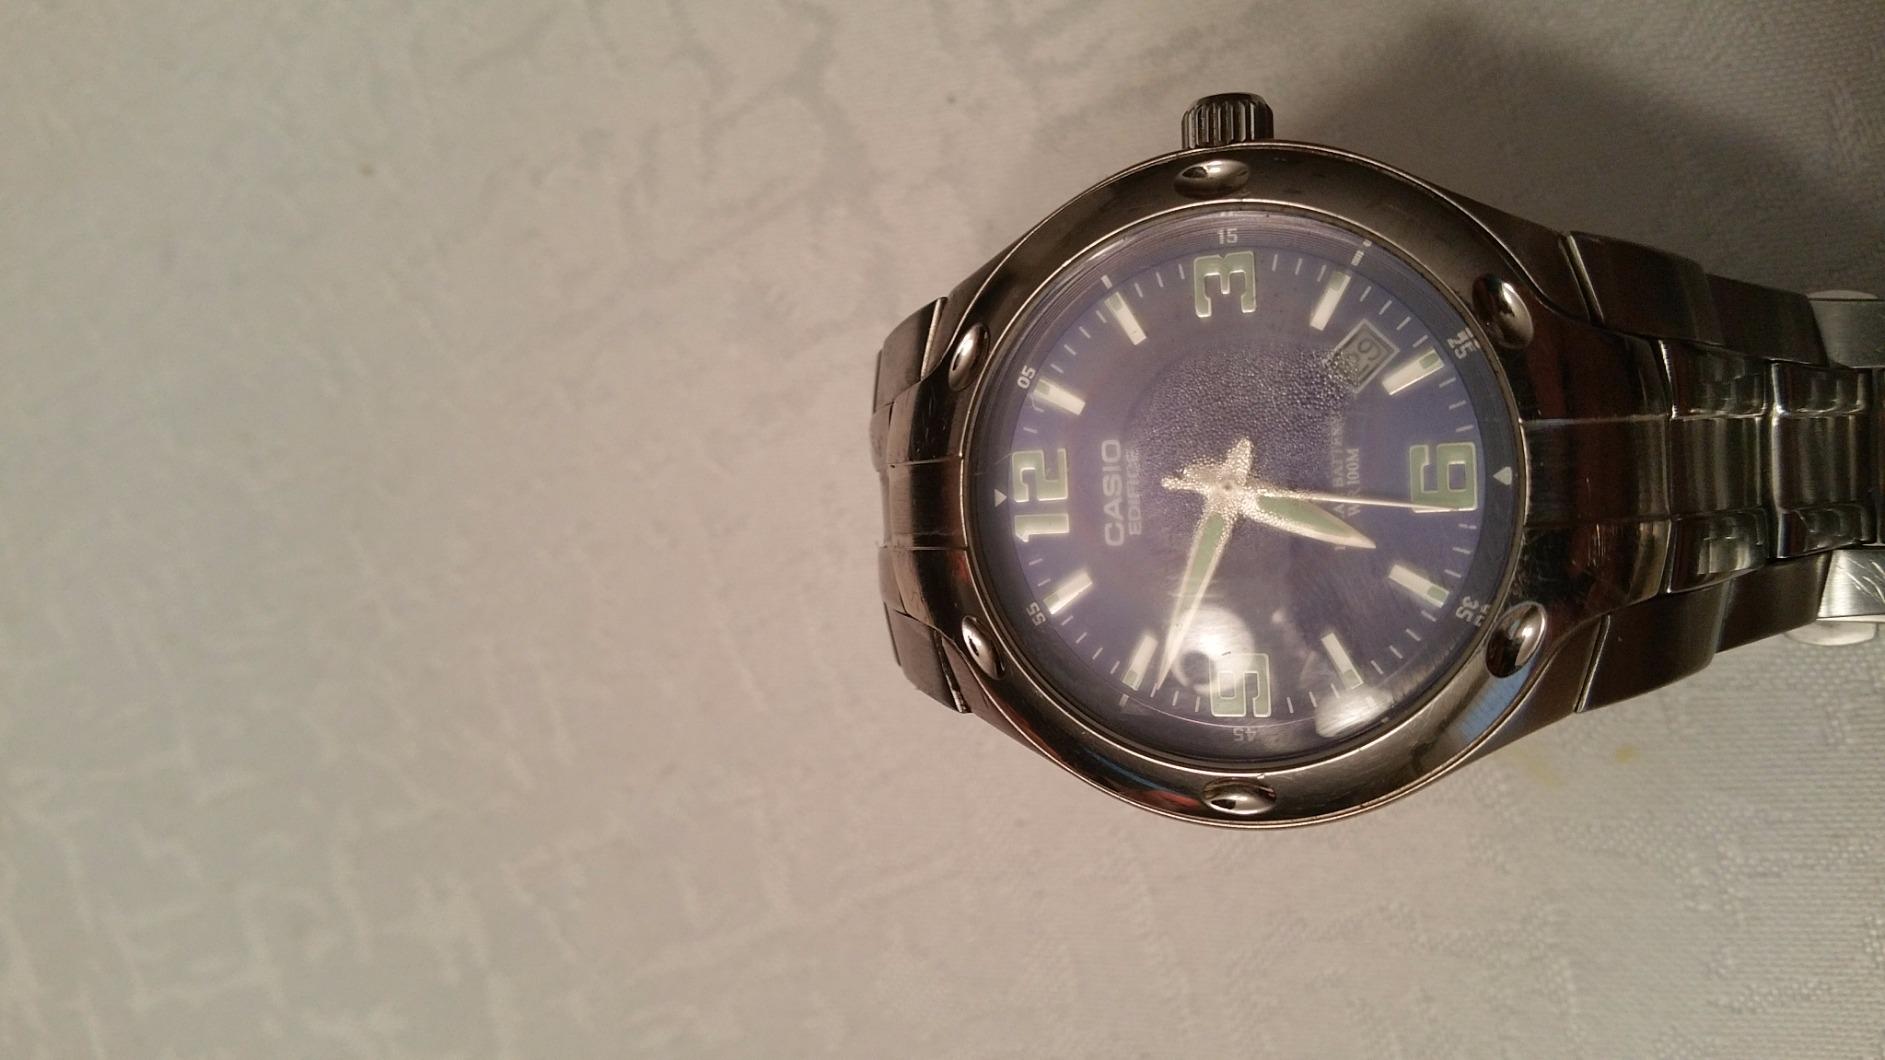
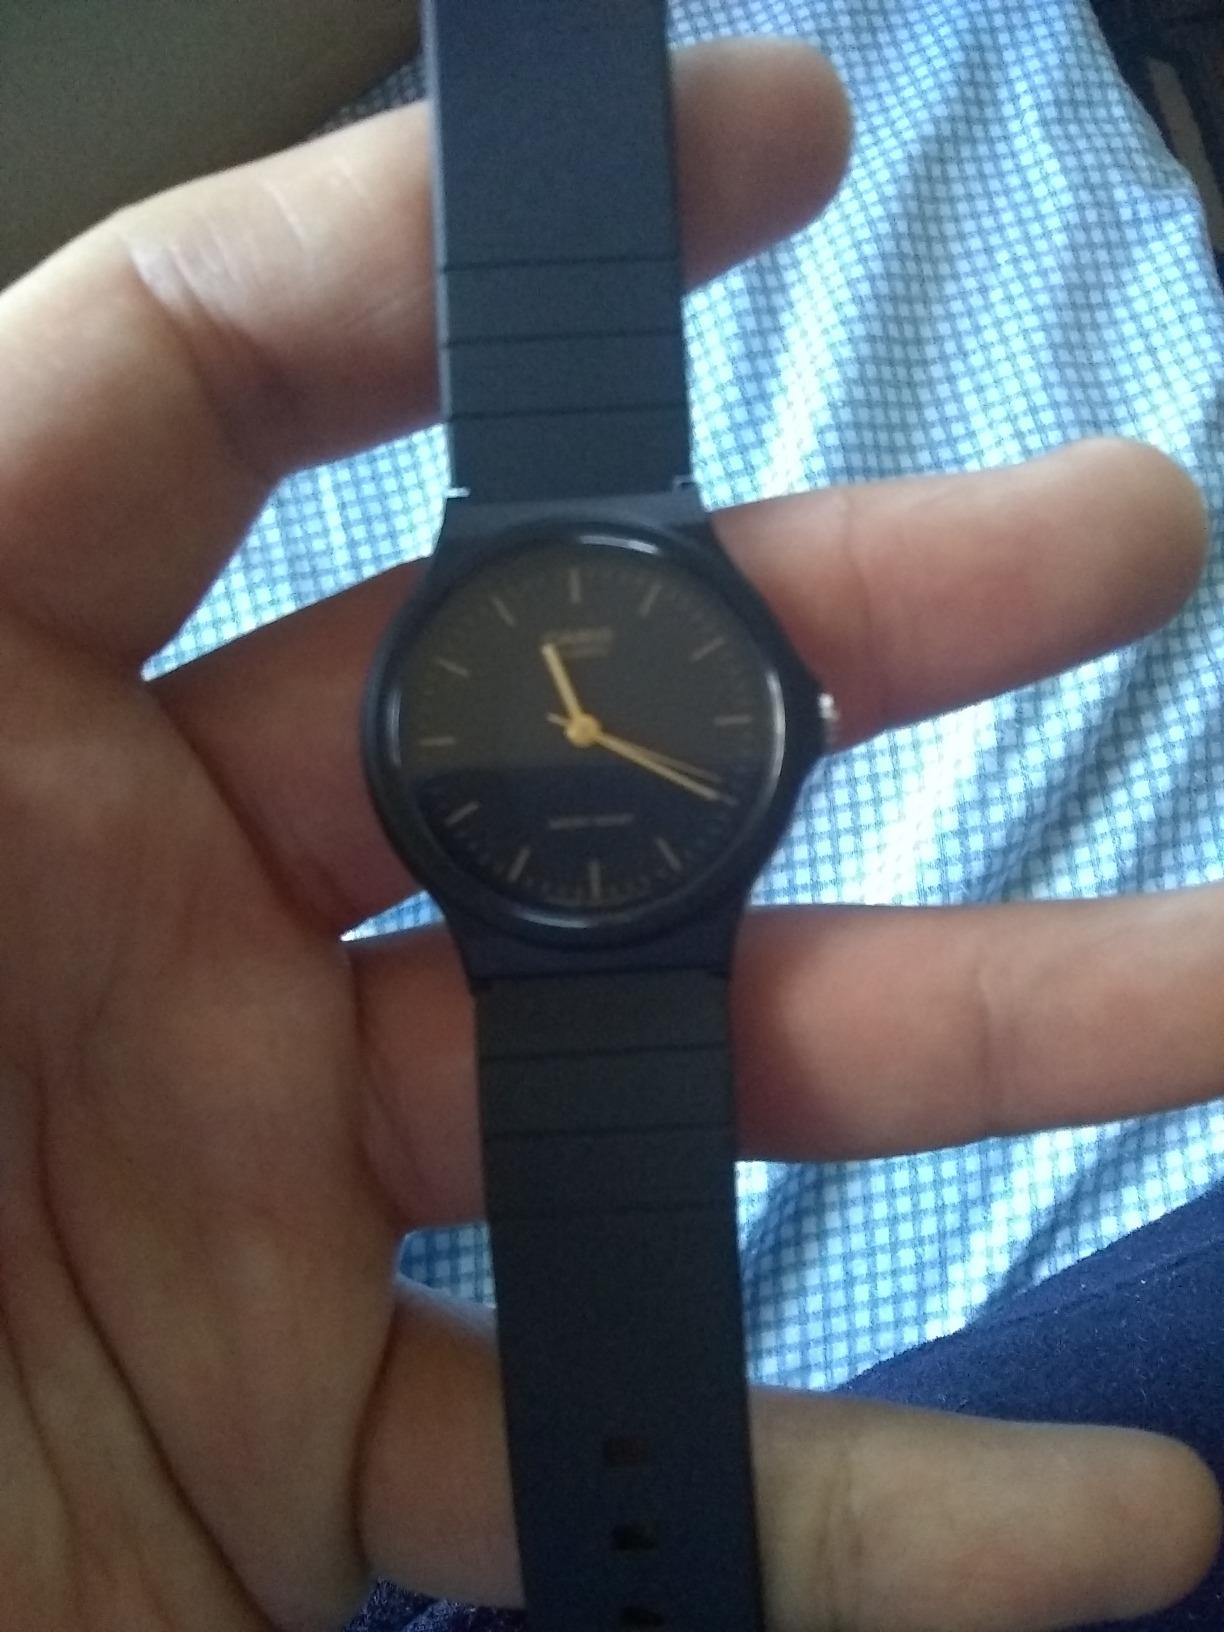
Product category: accessories_watch
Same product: no